ReDiviDeR

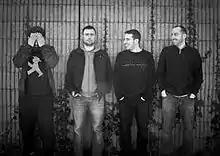

ReDiviDeR are a four-piece contemporary jazz ensemble based in Dublin, Ireland. The band consists of Matthew Jacobson (drums) - called "one of the most dynamic forces in Irish jazz, on and off the stage" by the Irish Times, Nick Roth (saxophone), Derek Whyte (bass guitar) and Colm O'Hara (trombone). To date, ReDiviDeR have released three albums on Diatribe Records.